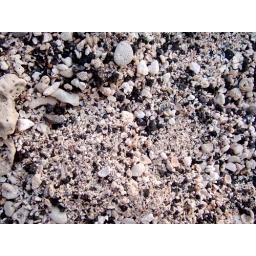
coral beach sand in the making